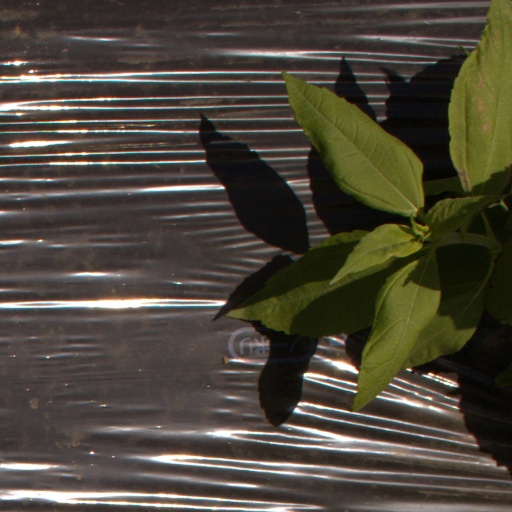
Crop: Jerusalem artichoke